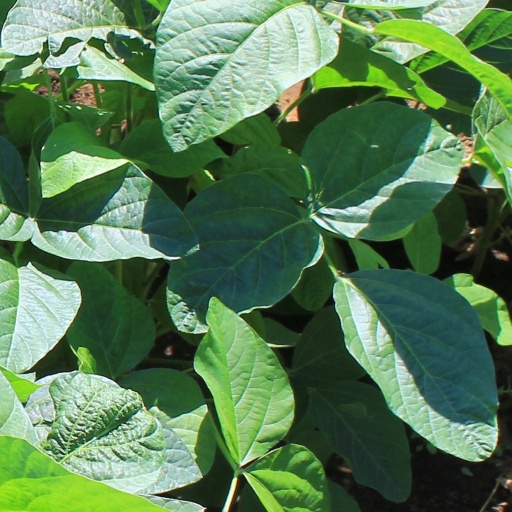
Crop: soybean